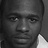
Emotion: neutral